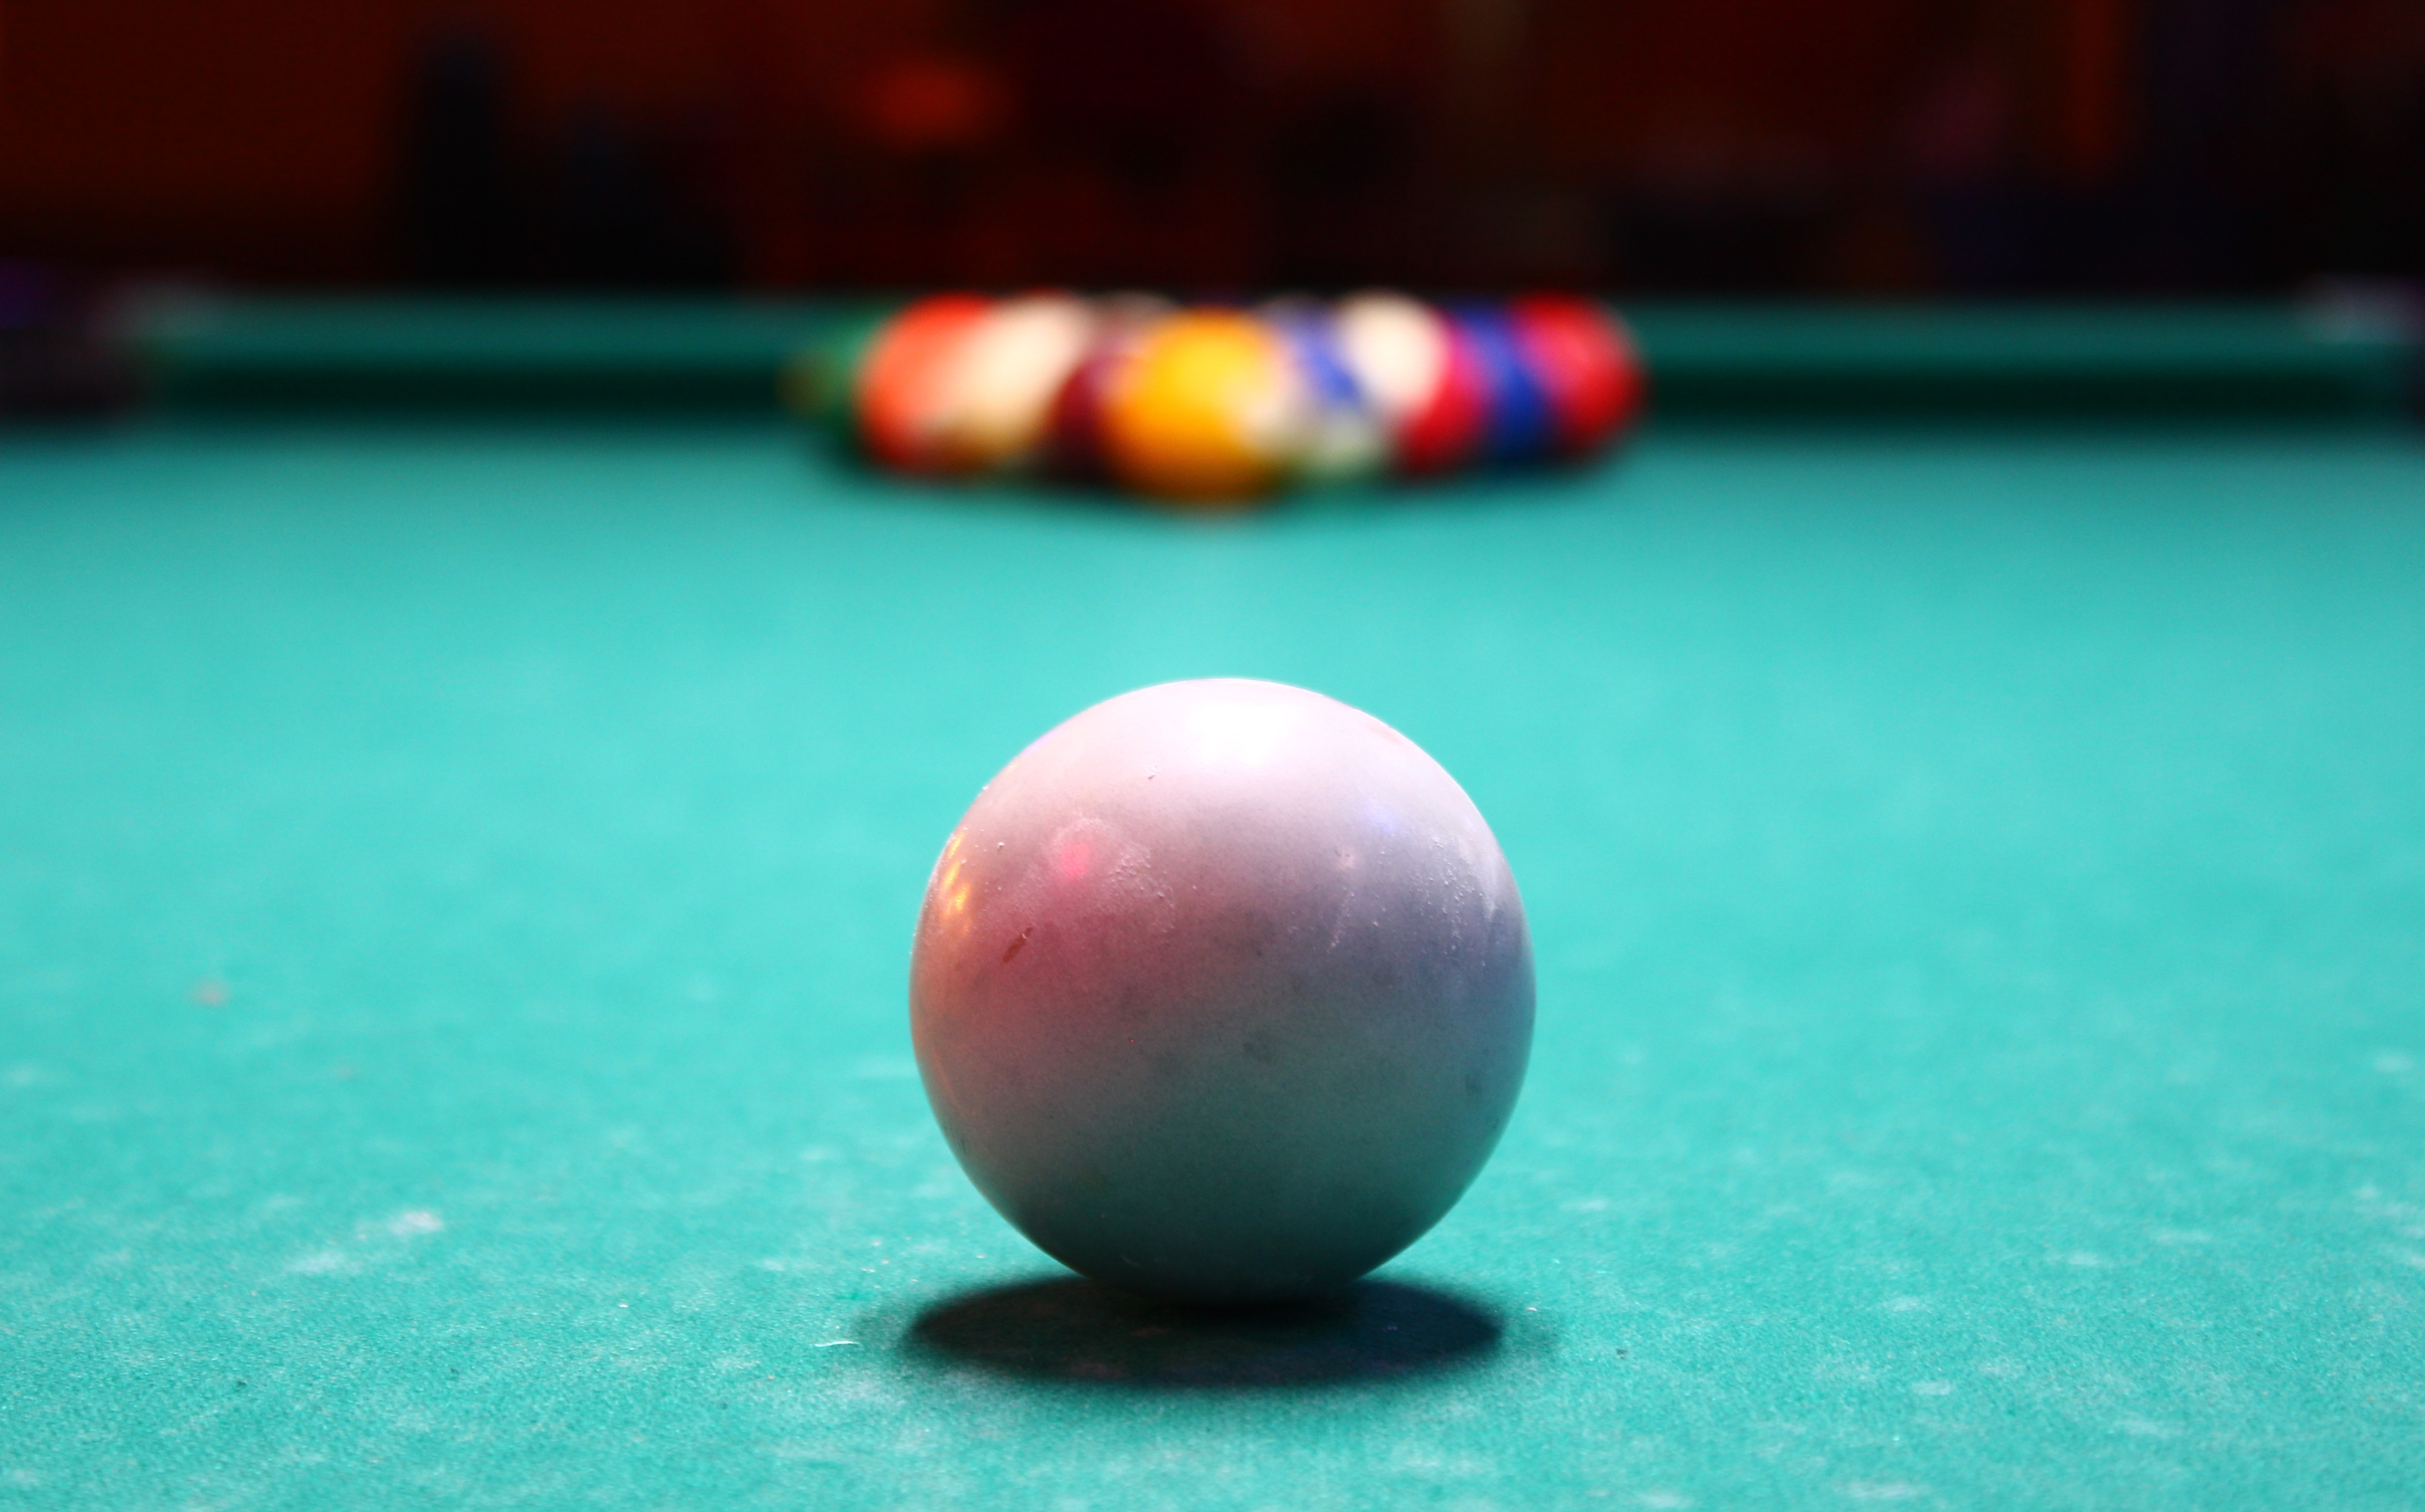
play, recreation, pool, sports equipment, sports, ball, games, billiard, billiard ball, individual sports, pocket billiards, eight ball, indoor games and sports, cue sports, carom billiards, cue stick, english billiards, billiard table, nine ball